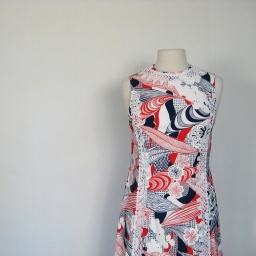
1960s red, white and blue dress with applique lace, by David Crystal